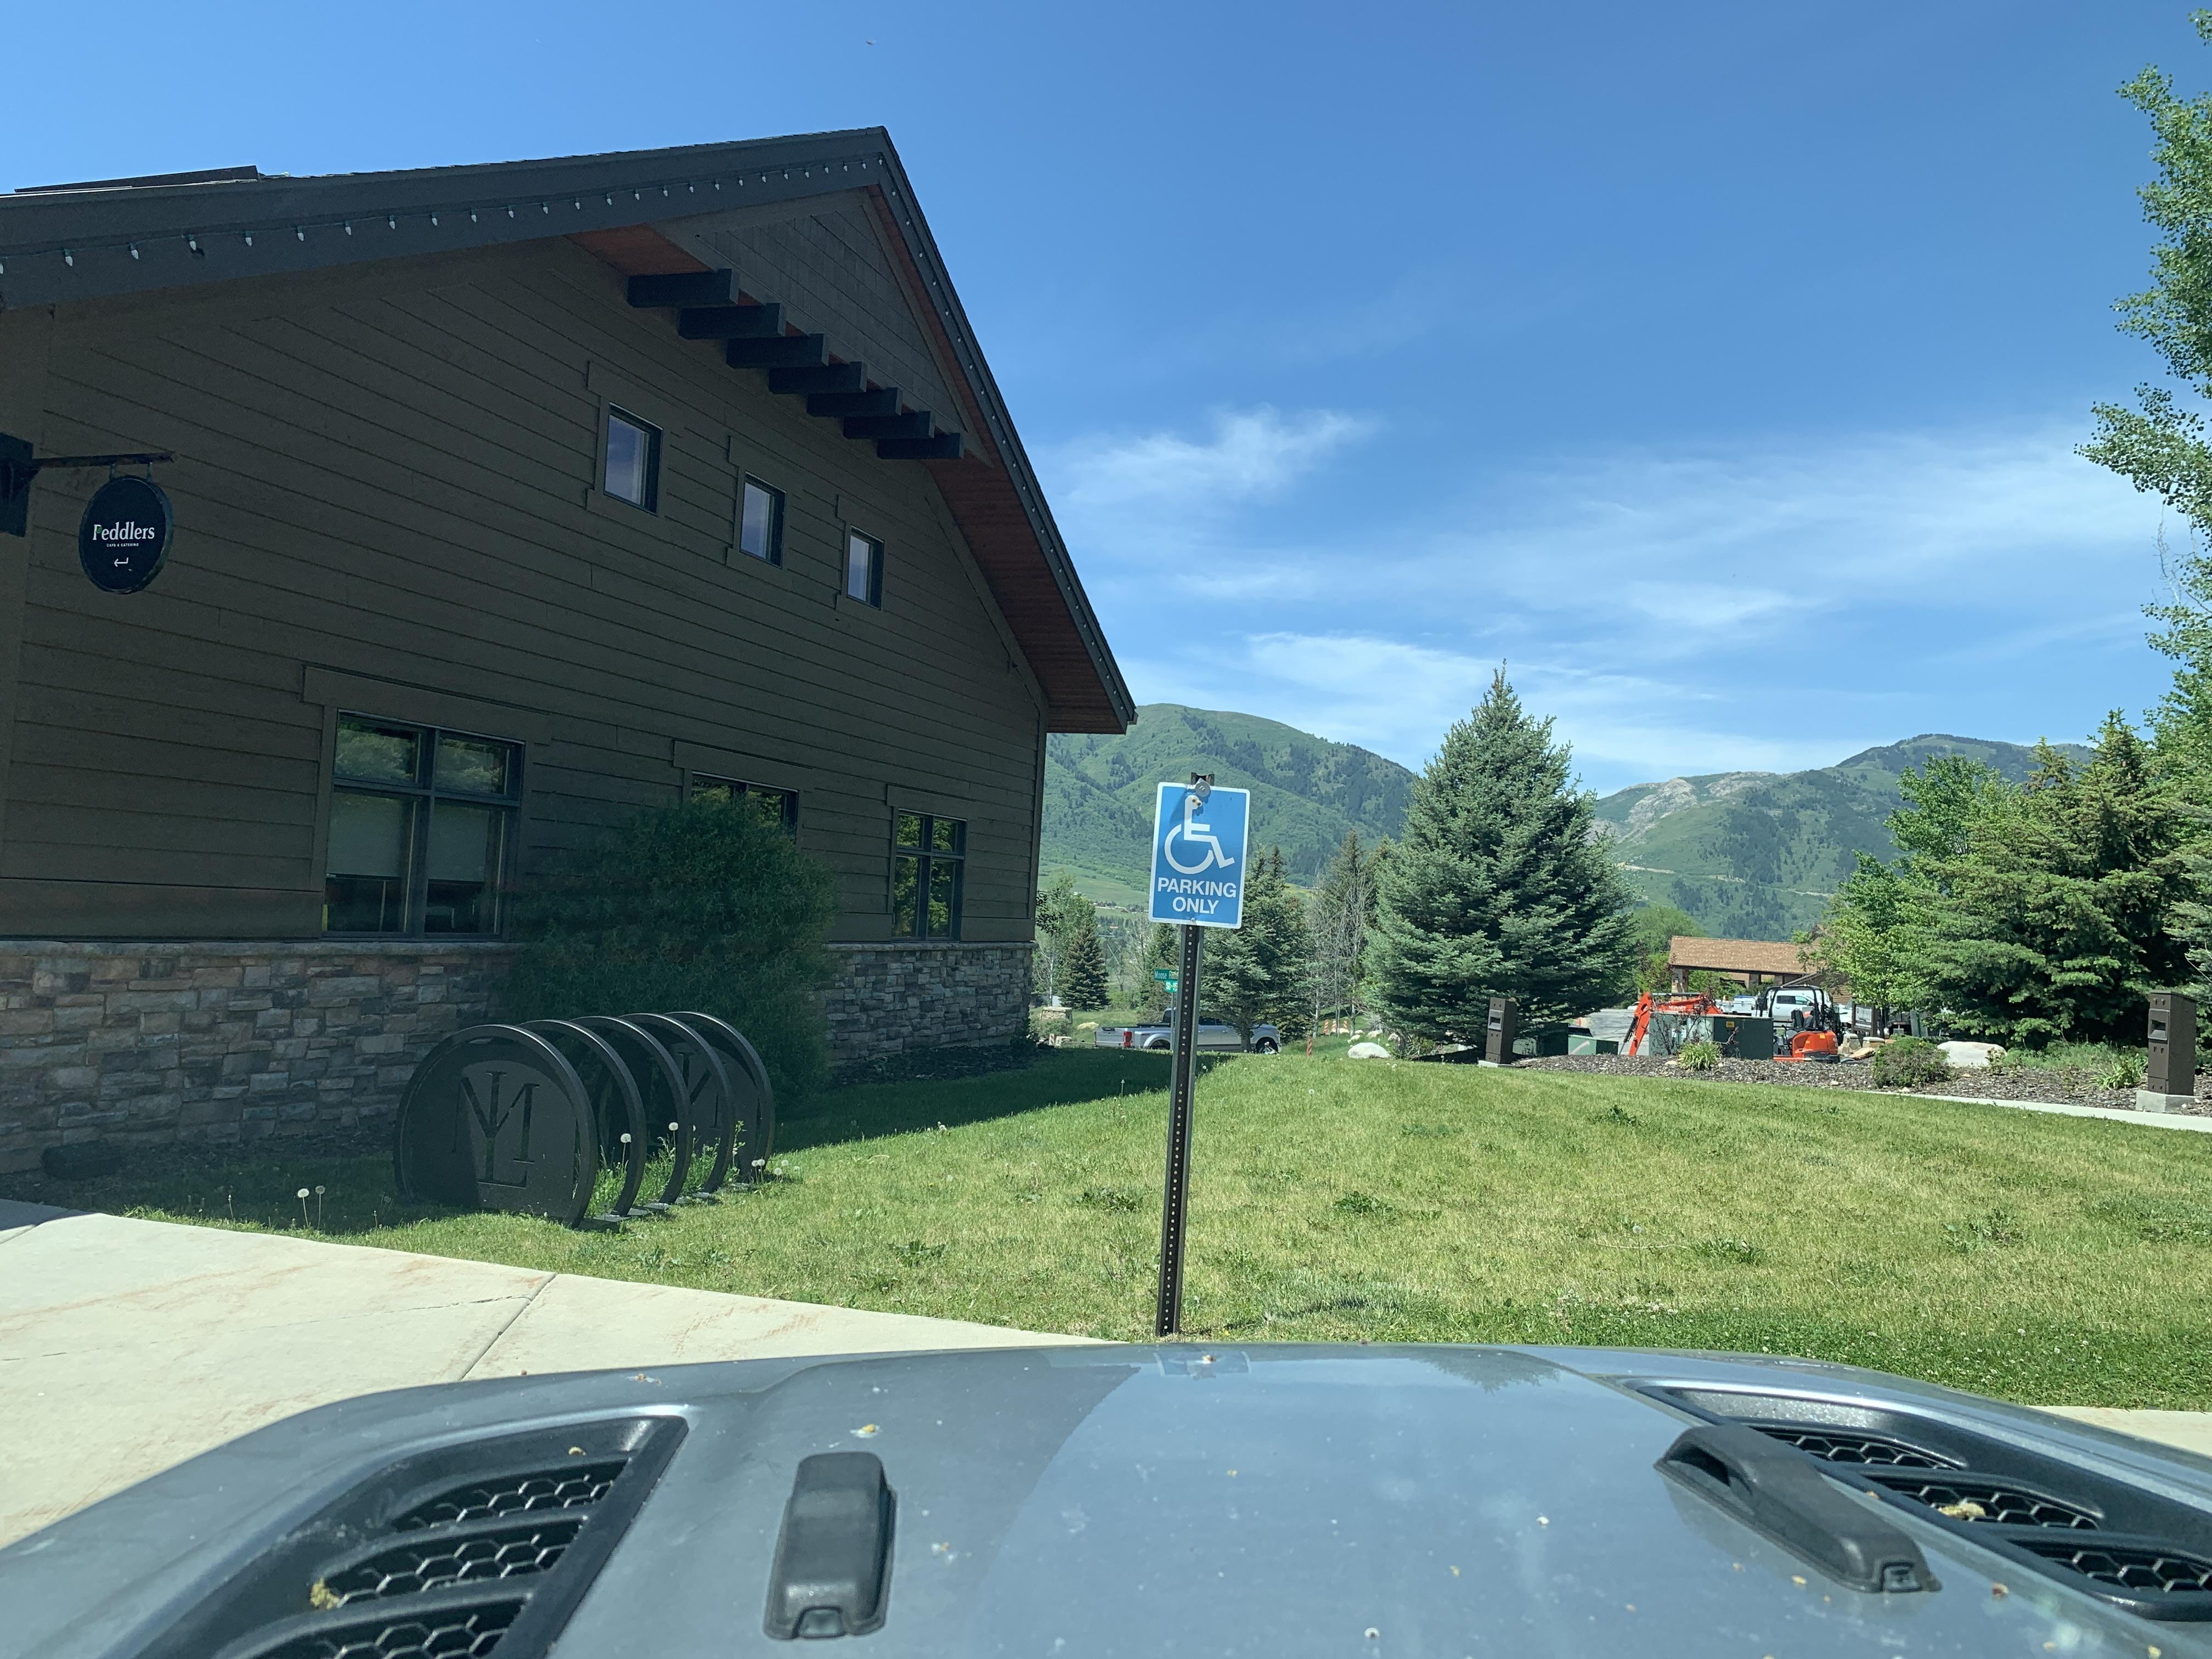
Feature: Wheelchair
Country: United States
Date: 2022-06-09T18:27:37.771000+00:00